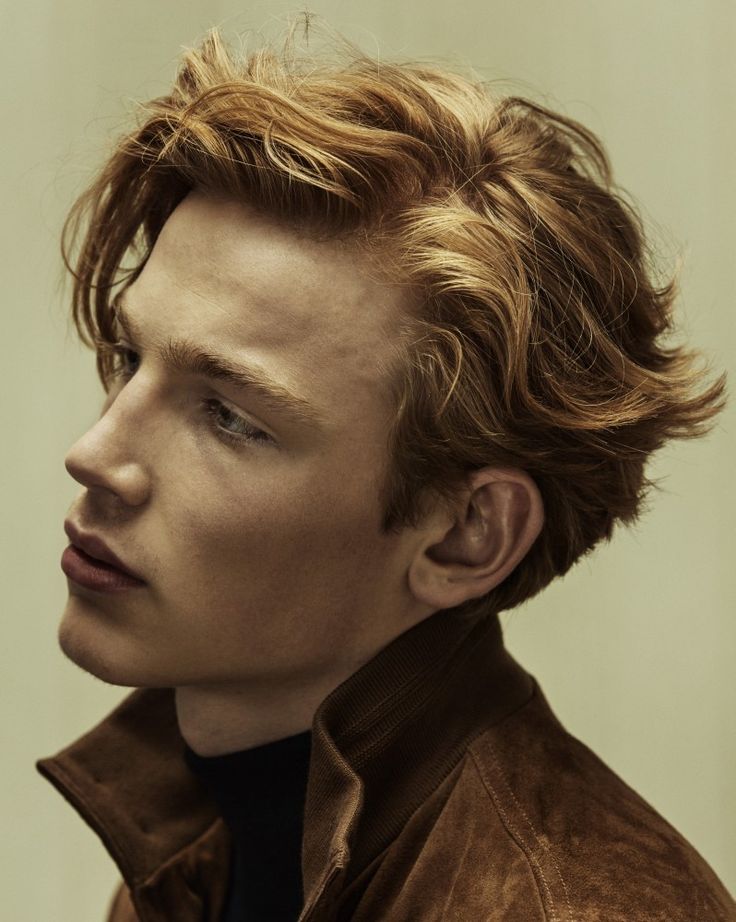
Portrait style: Real Portrait